Anti-ulcer agents

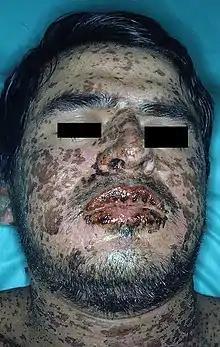
Patient's appearance of Steven-Johnson syndrome.

Metronidazole inhibits nucleic acid synthesis by disrupting DNA and breaking the strand of the bacteria. This kills the "H. pylori".